The Machiavellian Moment

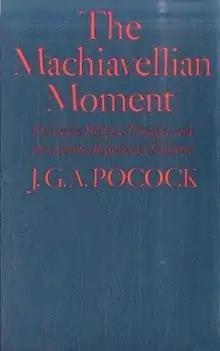
Cover of the first edition

The Machiavellian Moment is a work of intellectual history by J. G. A. Pocock (Princeton University Press, 1975). It posits a connection between republican thought in early 16th century Florence, English-Civil War Britain, and the American Revolution.